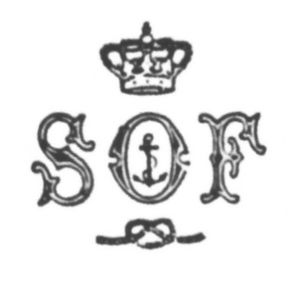
Søofficers-Foreningen
Foreningens logo fra 1883
Søofficers-Foreningen er en dansk forening af søofficerer, som H.K.H. Kronprins Frederik er protektor for.